Question: Please indicate a possible affordance area of the bench that can be used for sitting
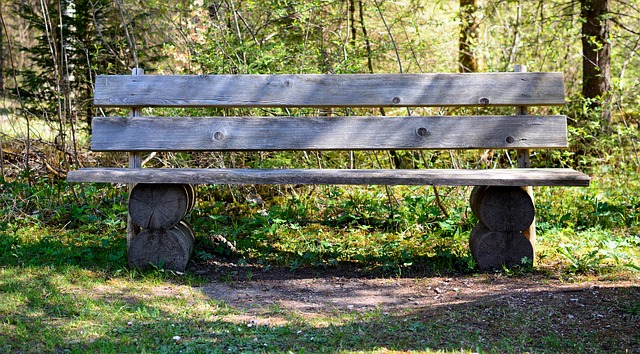
Answer: [74.5, 164, 580.5, 179]